Super 8 Stories

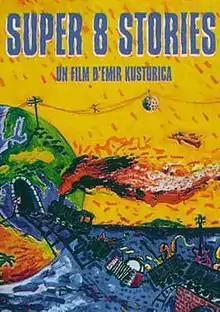

Super 8 Stories ("Super 8 pričа") is a documentary film about the band No Smoking Orchestra. It is directed by the award-winning Serbian filmmaker Emir Kusturica. The film won the Silver Plate of best documentary at Chicago International Film Festival in 2001.